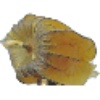
Label: physalis_with_husk